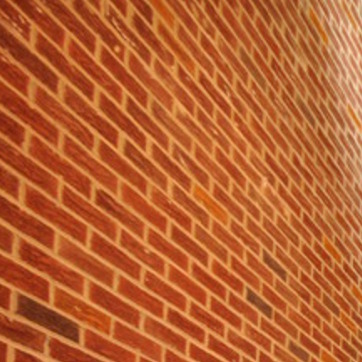
Material: brick